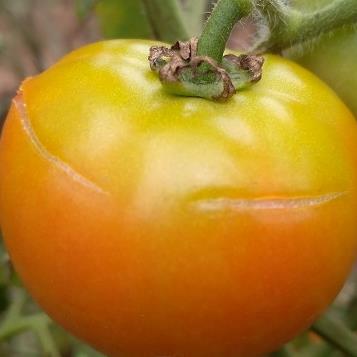
Crop: Tomato
Condition: excess-nitrogen-d